Samuel Gompers

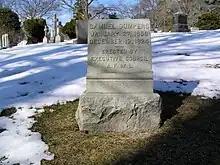
Gompers's grave site

Gompers and his AFL unions vigorously fought the IWW in the U.S. and in Latin America, viewing them as a disruptive dual union that tried harder to destroy capitalism than to help workers. He cooperated with widespread government arrests of union leaders for the IWW's militant opposition to the World War. He said, "the IWW's ... are exactly what the Bolsheviki are in Russia, and we have seen what the IWW Bolsheviki in Russia have done for the working people."